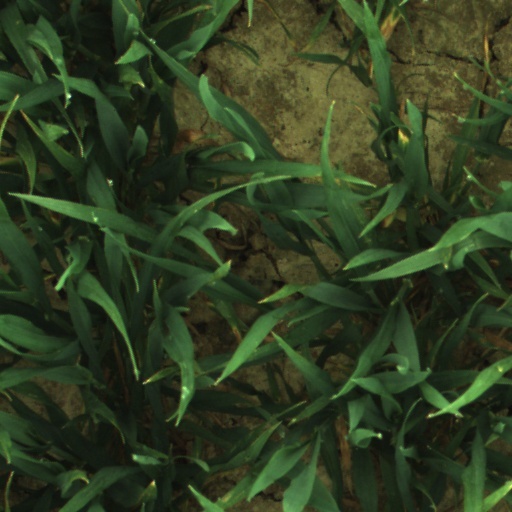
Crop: wheat